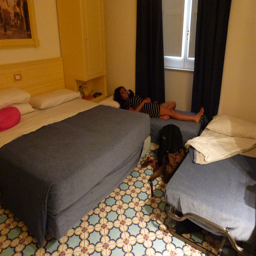
a double bed and twins crammed into an already small room .